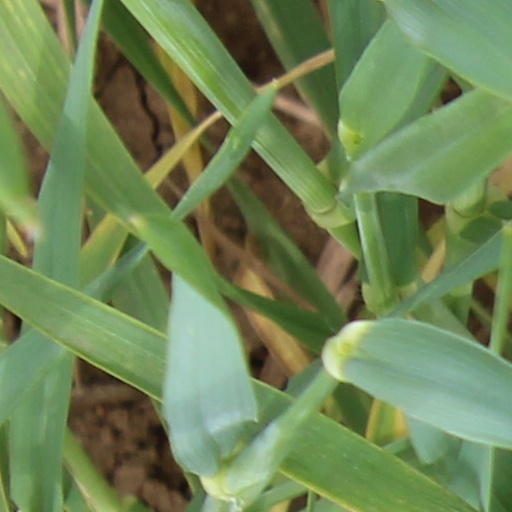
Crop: wheat